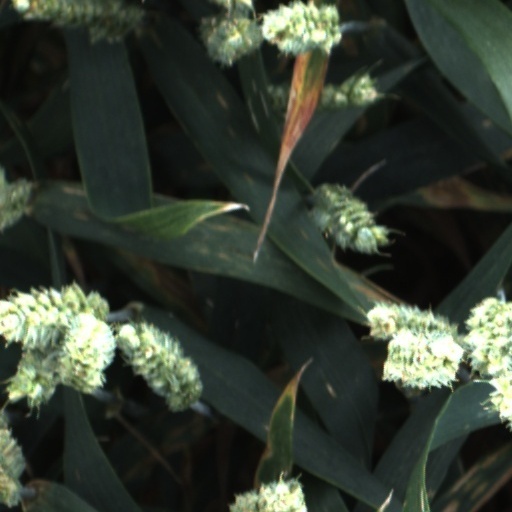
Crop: wheat